Periyar National Park

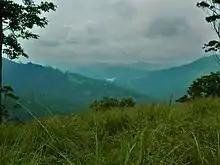

Periyar National Park lies in the middle of a mountainous area of the Cardamom Hills. In the north, the boundary commences from the point nearest to the Medaganam in the interstate boundary up to Vellimalai. To the east the boundary follows the inter-state boundary from Vellimalai to Kallimalai Peak (1615 m) it is bounded by mountain ridges of over altitude. Toward the west it expands into a high plateau. From this level the altitude drops steeply to the deepest point of the reserve, the 100 metre valley of the Pamba River. The highest peak in the park is the high Kottamala, the southernmost peak in India higher than . The Periyar and Pamba Rivers originate in the forests of the reserve, both in Mlappara. The other prominent peaks within the park are Pachayarmala, Vellimala, Sunderamala, Chokkampetti mala and Karimala. The topography consists of steep and rolling hills which are thickly wooded.